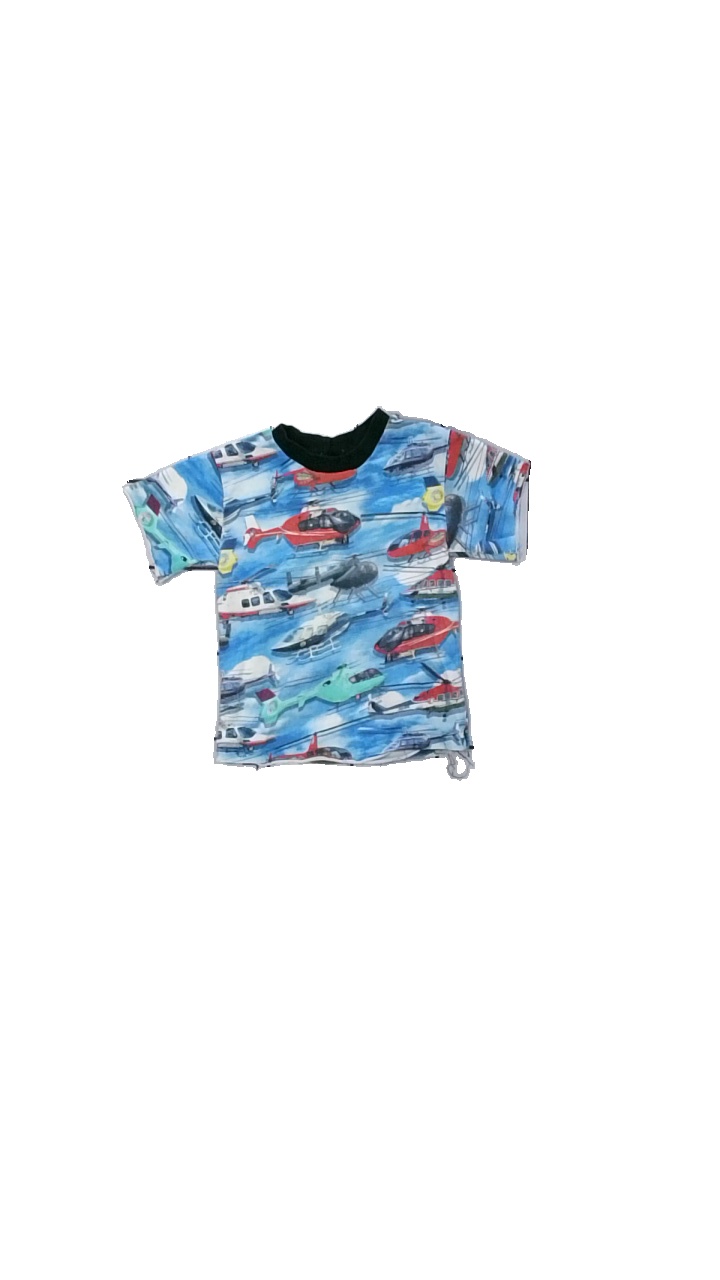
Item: Top (Children)
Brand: Missing
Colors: Multicolor, Blue, Green, Red
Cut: Regular
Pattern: Other
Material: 100% cotton
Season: All
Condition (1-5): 2
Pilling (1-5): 4
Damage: trasiga sömmar
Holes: Minor
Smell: Minor
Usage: Export
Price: <50